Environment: real
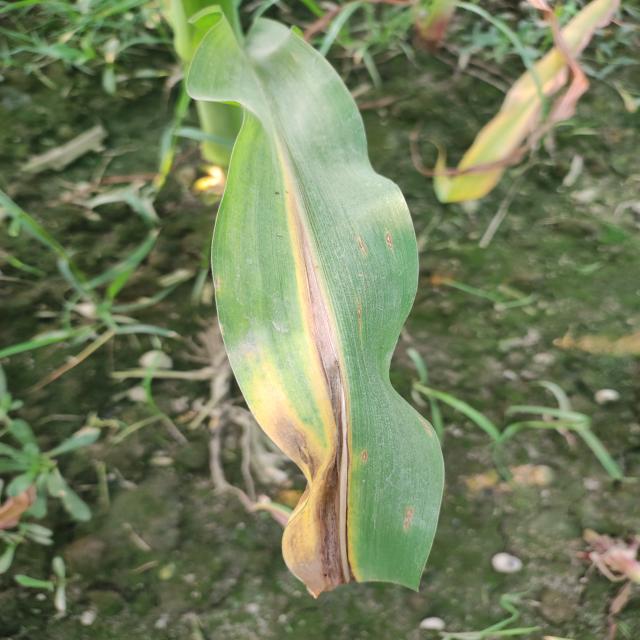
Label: potassium_deficiency